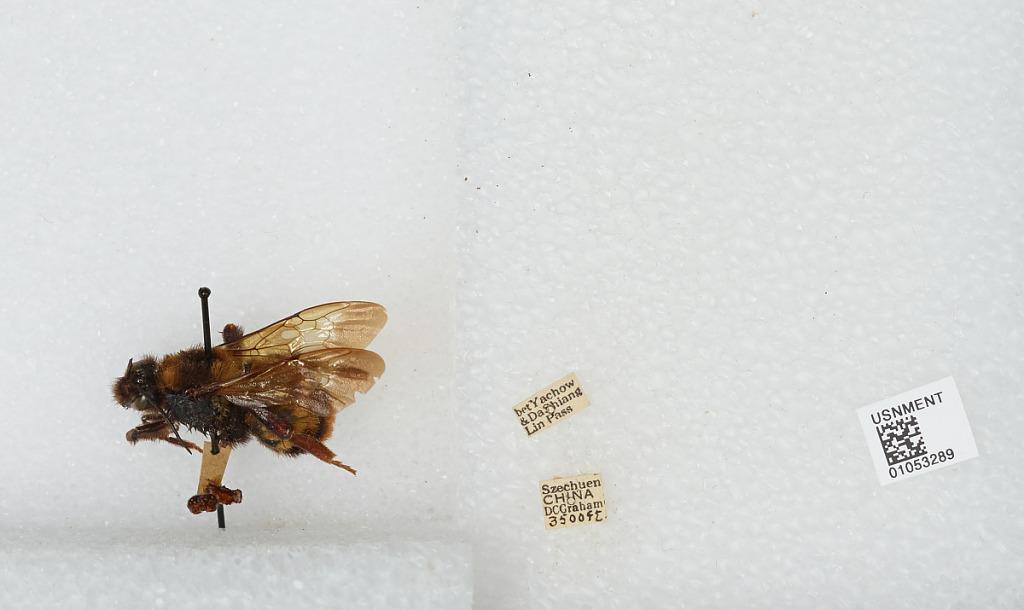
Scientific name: Bombus sp.
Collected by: D. Graham
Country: China
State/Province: Sichuan
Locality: between Yucheng & Da Shiang Lin Pass